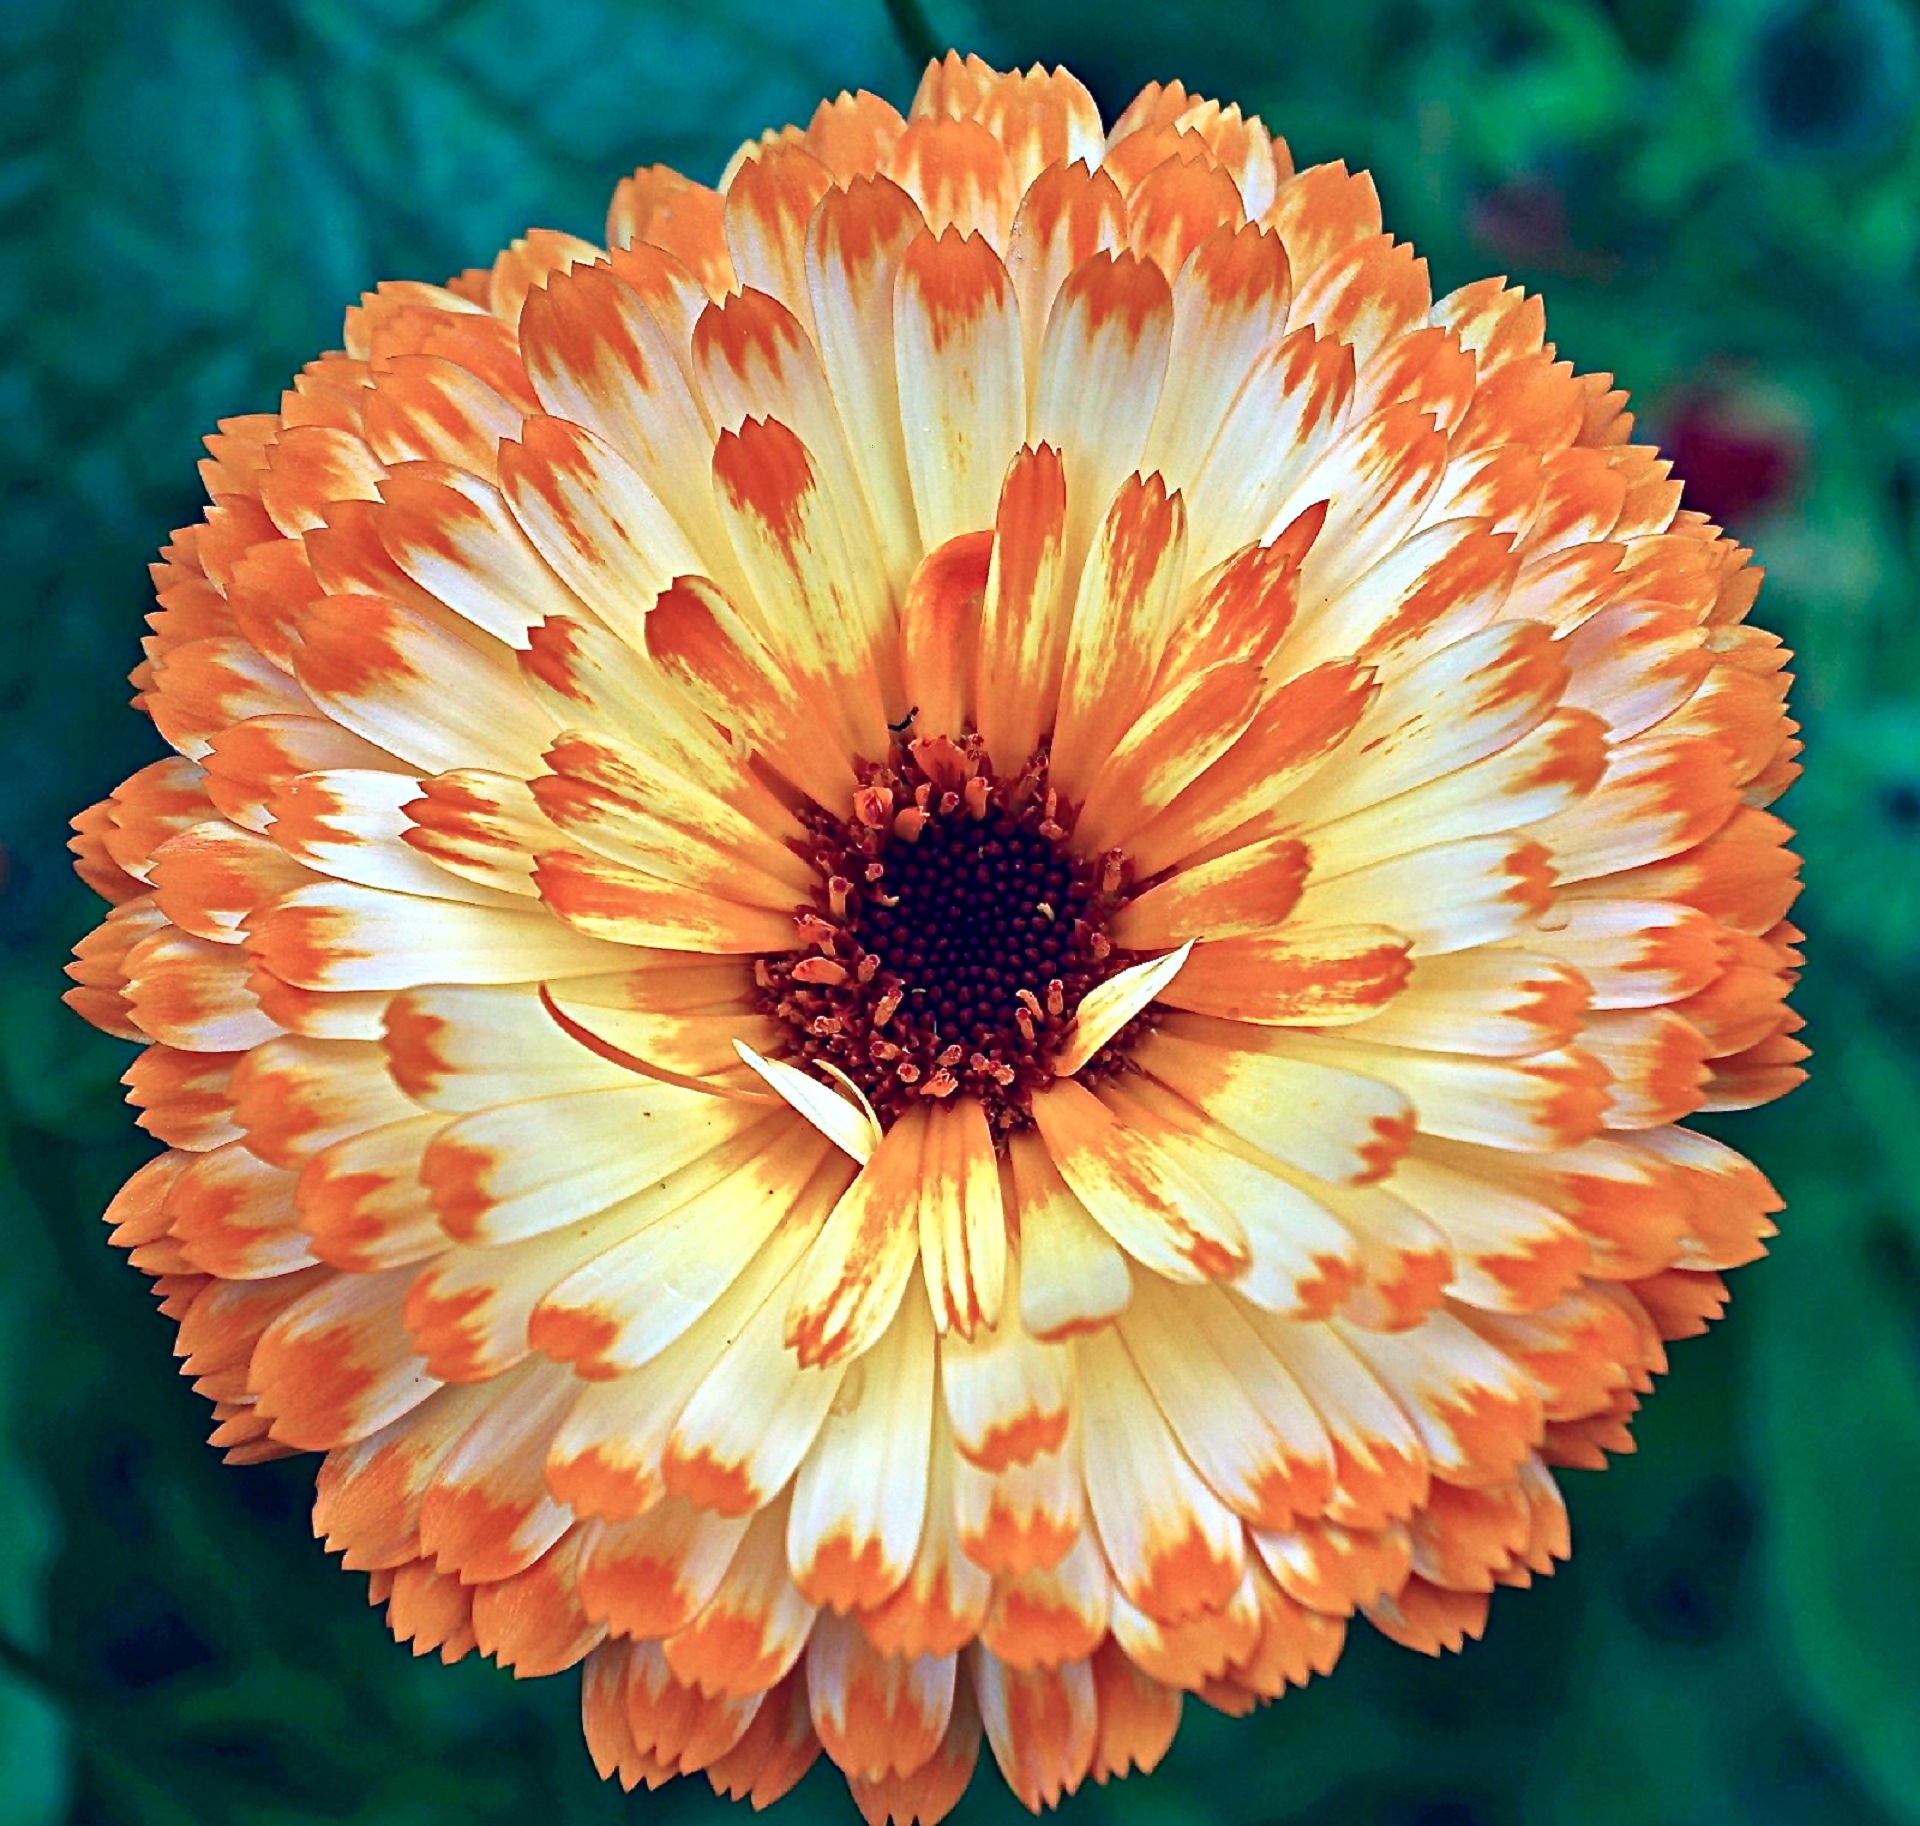
nature, blossom, plant, white, flower, petal, bloom, floral, daisy, orange, macro, botany, colorful, flora, dahlia, bright, gerbera, macro photography, flowering plant, daisy family, calendula, annual plant, plant stem, land plant, chrysanths